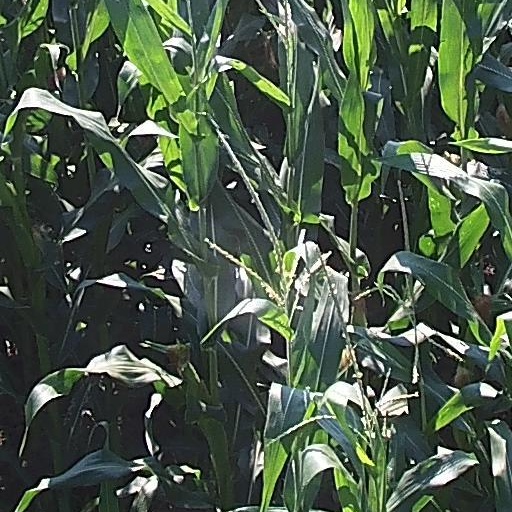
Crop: maize; corn